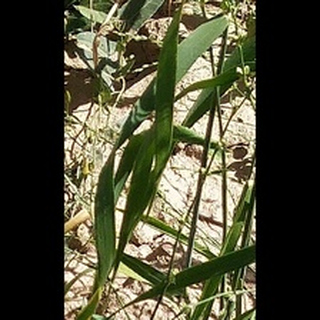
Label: healthy_wheat